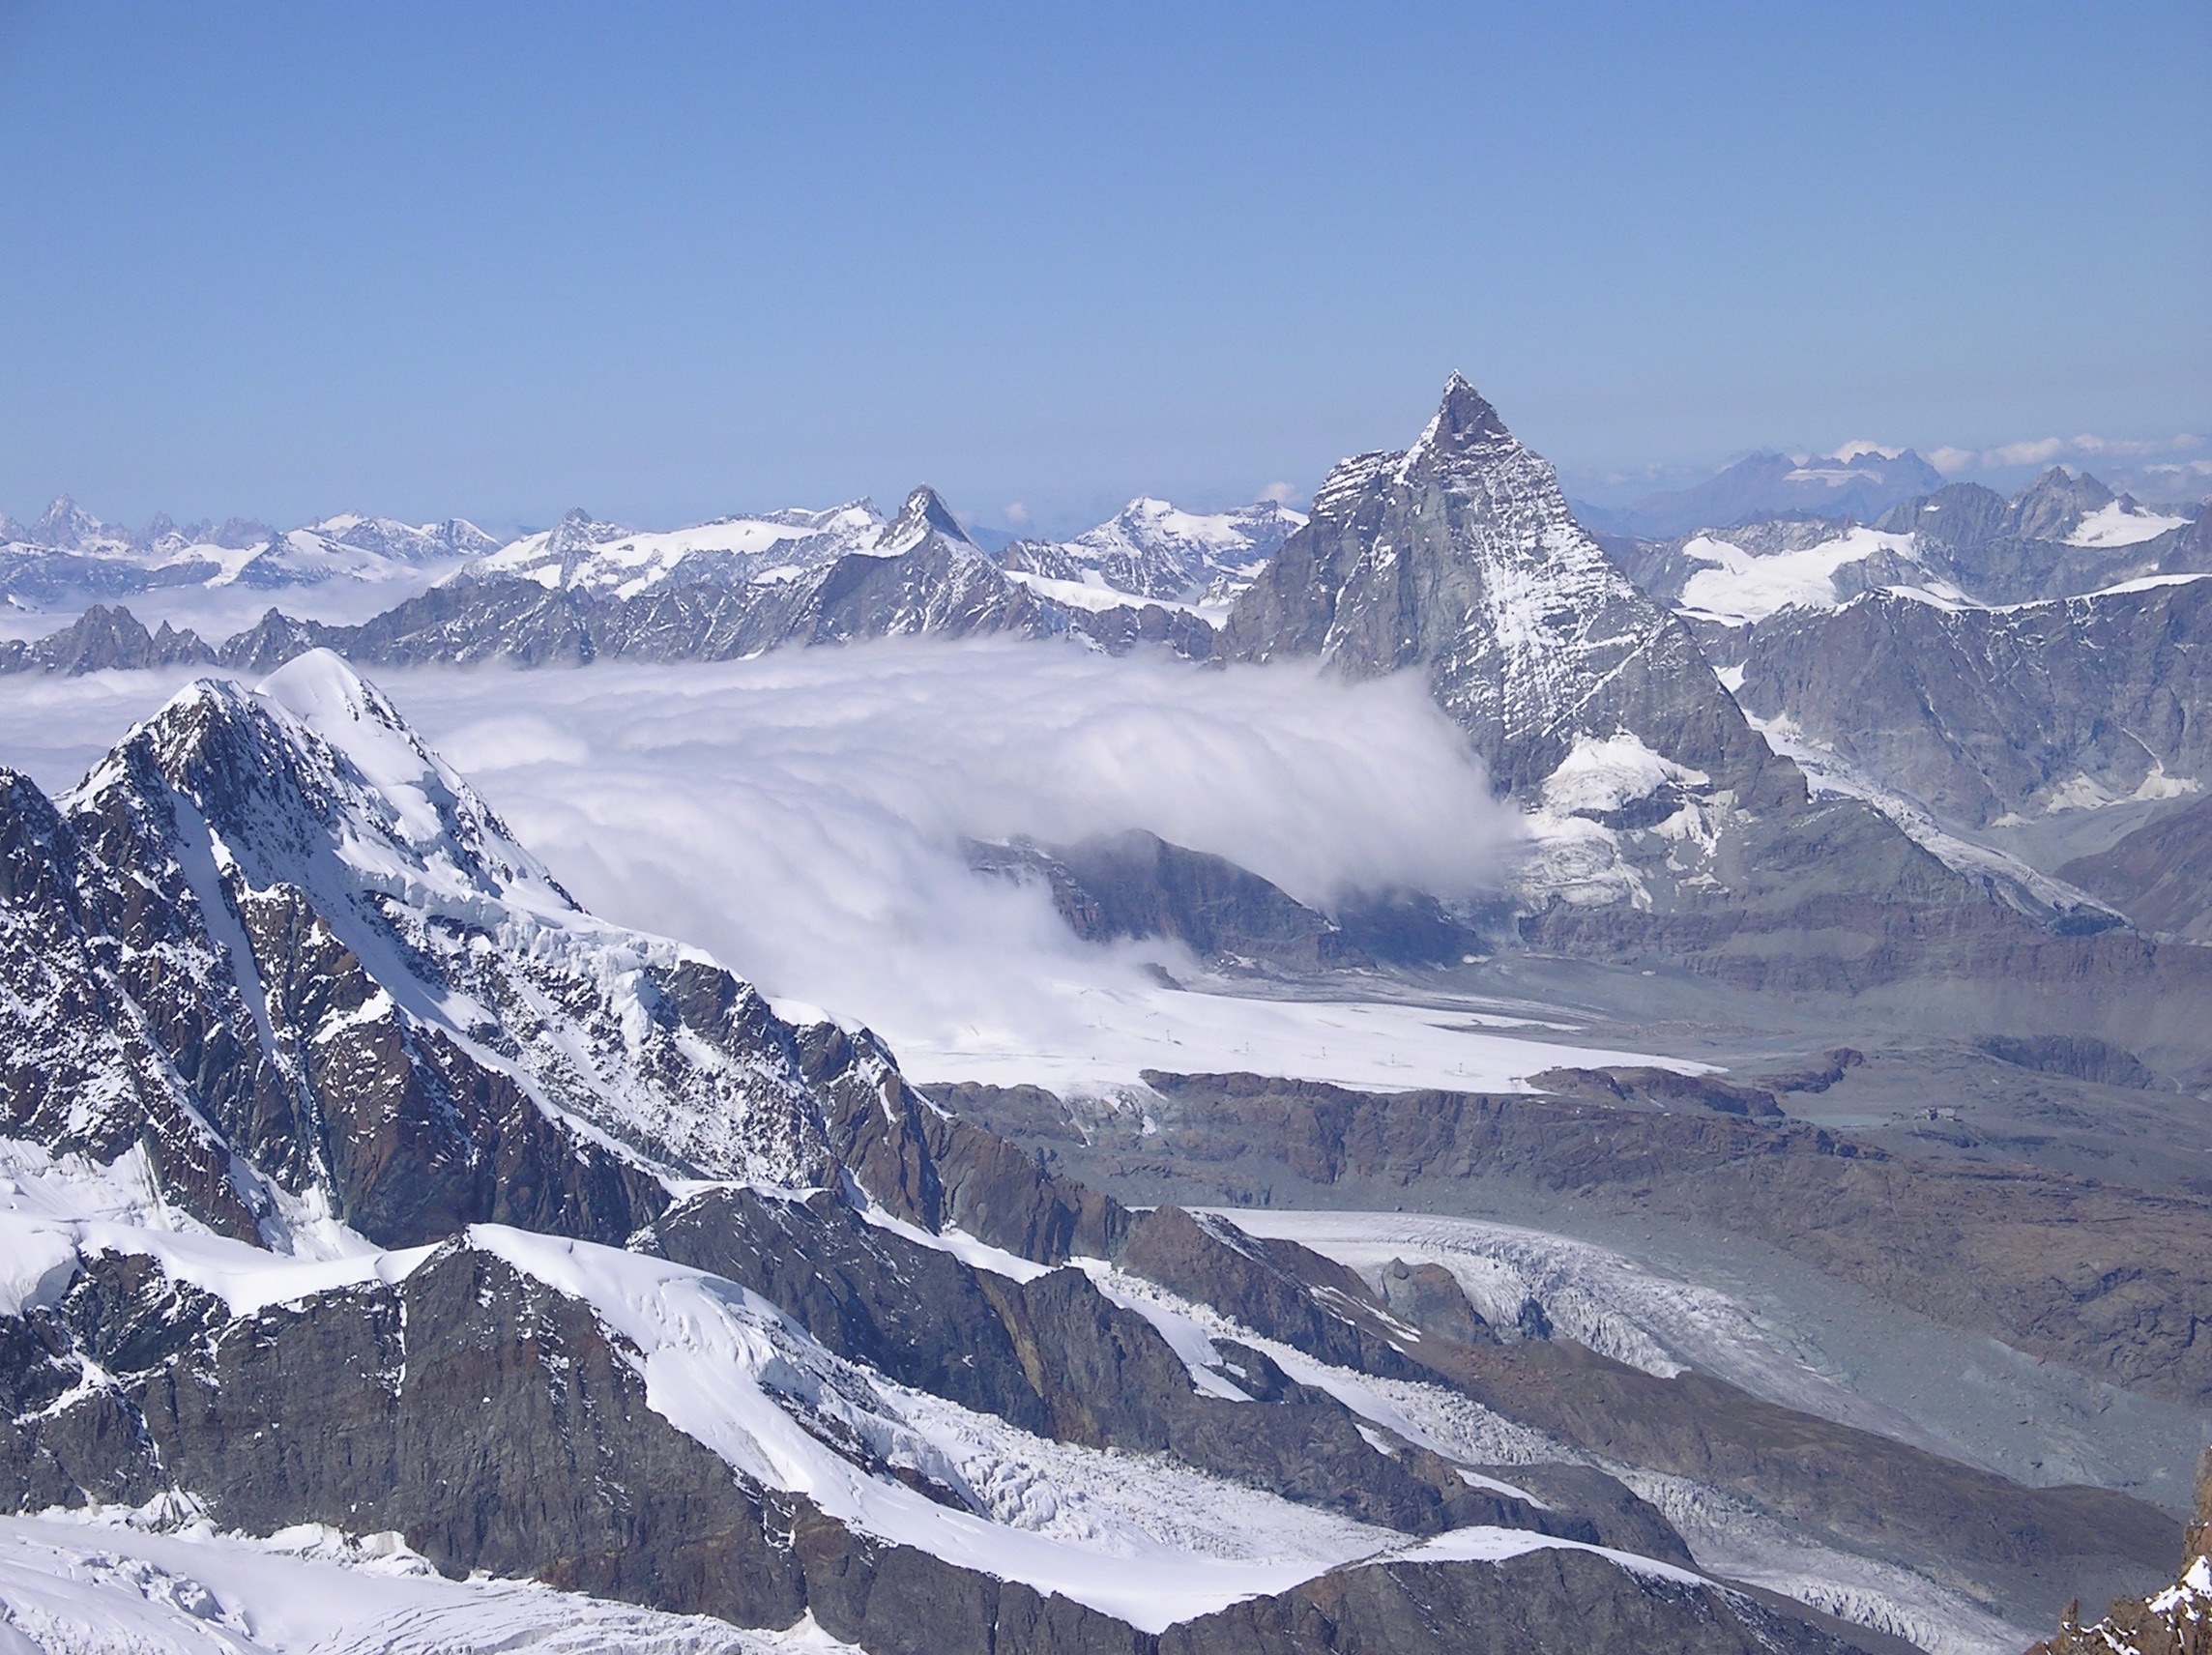
mountain, snow, winter, mountain range, weather, season, ridge, summit, alps, plateau, fell, cirque, piste, landform, ski touring, mountain pass, ski mountaineering, geographical feature, mountainous landforms, geological phenomenon